Andreas Loewe

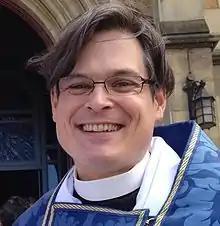

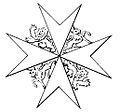
Badge of the Order of St John

Jost Andreas Loewe (born 27 February 1973) is an Australian priest in the Anglican Church of Australia. He has served as the 15th Dean of Melbourne since 2012, the second-youngest dean in the history of the diocese.